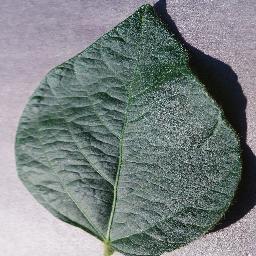
Label: Soybean___healthy